John Brown's raiders

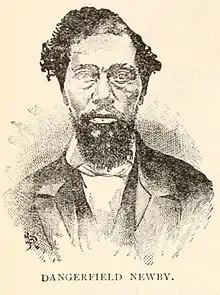
Dangerfield Newby

† ¶ Dangerfield Newby, 35 or 44, was born into slavery, with a white father who was not his owner. He was given permission to move to Ohio along with his mother and siblings, but when he tried to gain freedom for his wife and children, their owner refused to sell them even after Newby had earned and saved the agreed-upon price. This inspired Newby return to Virginia to join Brown's raid. Newby was described as a "huge mulatto", He was the first raider killed. His body was mutilated: his ears and genitals were cut off as souvenirs. He carried a letter from his wife in his pocket. There is a cenotaph memorial in Oberlin, Ohio.